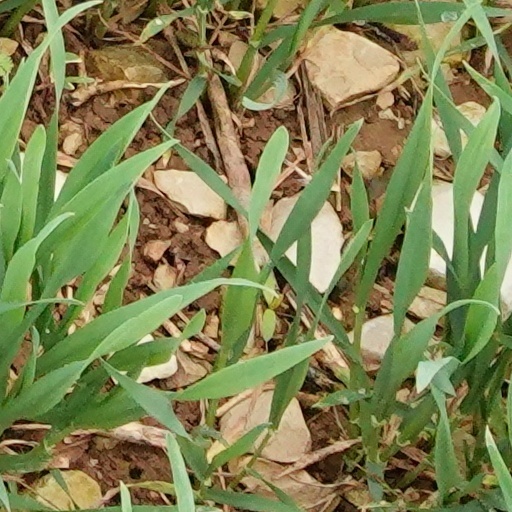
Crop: wheat